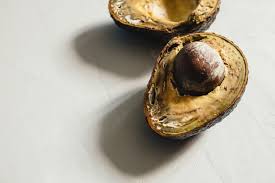
Waste category: biological